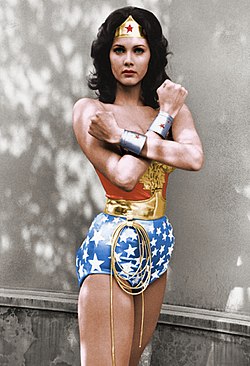
Gender: women